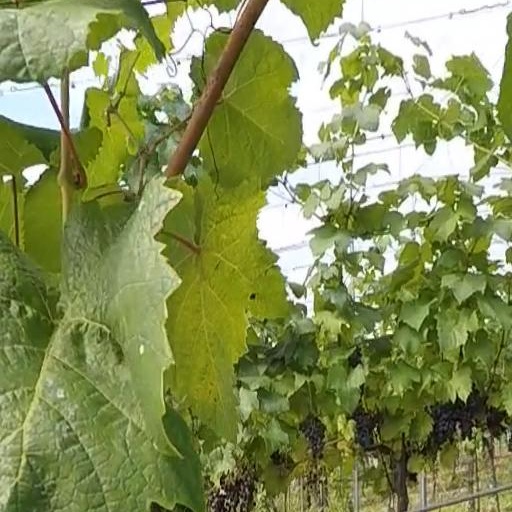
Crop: grape